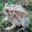
Label: frog